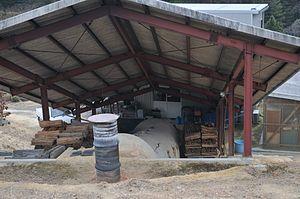
Les biens culturels immatériels du Japon, tels que définis par la loi japonaise pour la protection des biens culturels, sont des éléments du patrimoine culturel du Japon d'une haute valeur historique ou artistique comme le théâtre, la musique et les techniques artisanales. Le terme se réfère exclusivement aux compétences humaines possédées par des individus ou des groupes et qui sont indispensables pour produire les Biens Culturels.